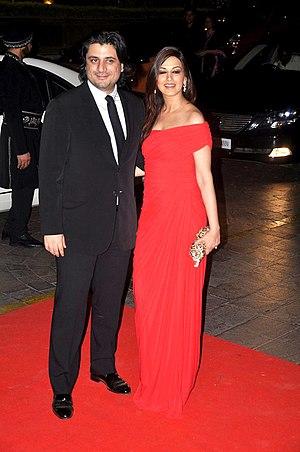
Sonali Bendre, née le 1ᵉʳ janvier 1975 à Mumbai, est une actrice indienne. Repérée par son agent à l'âge de 19 ans, elle débute au cinéma face Govinda dans la romance dramatique Aag, recevant pour l'occasion le Filmfare Awards du meilleure espoir féminin.